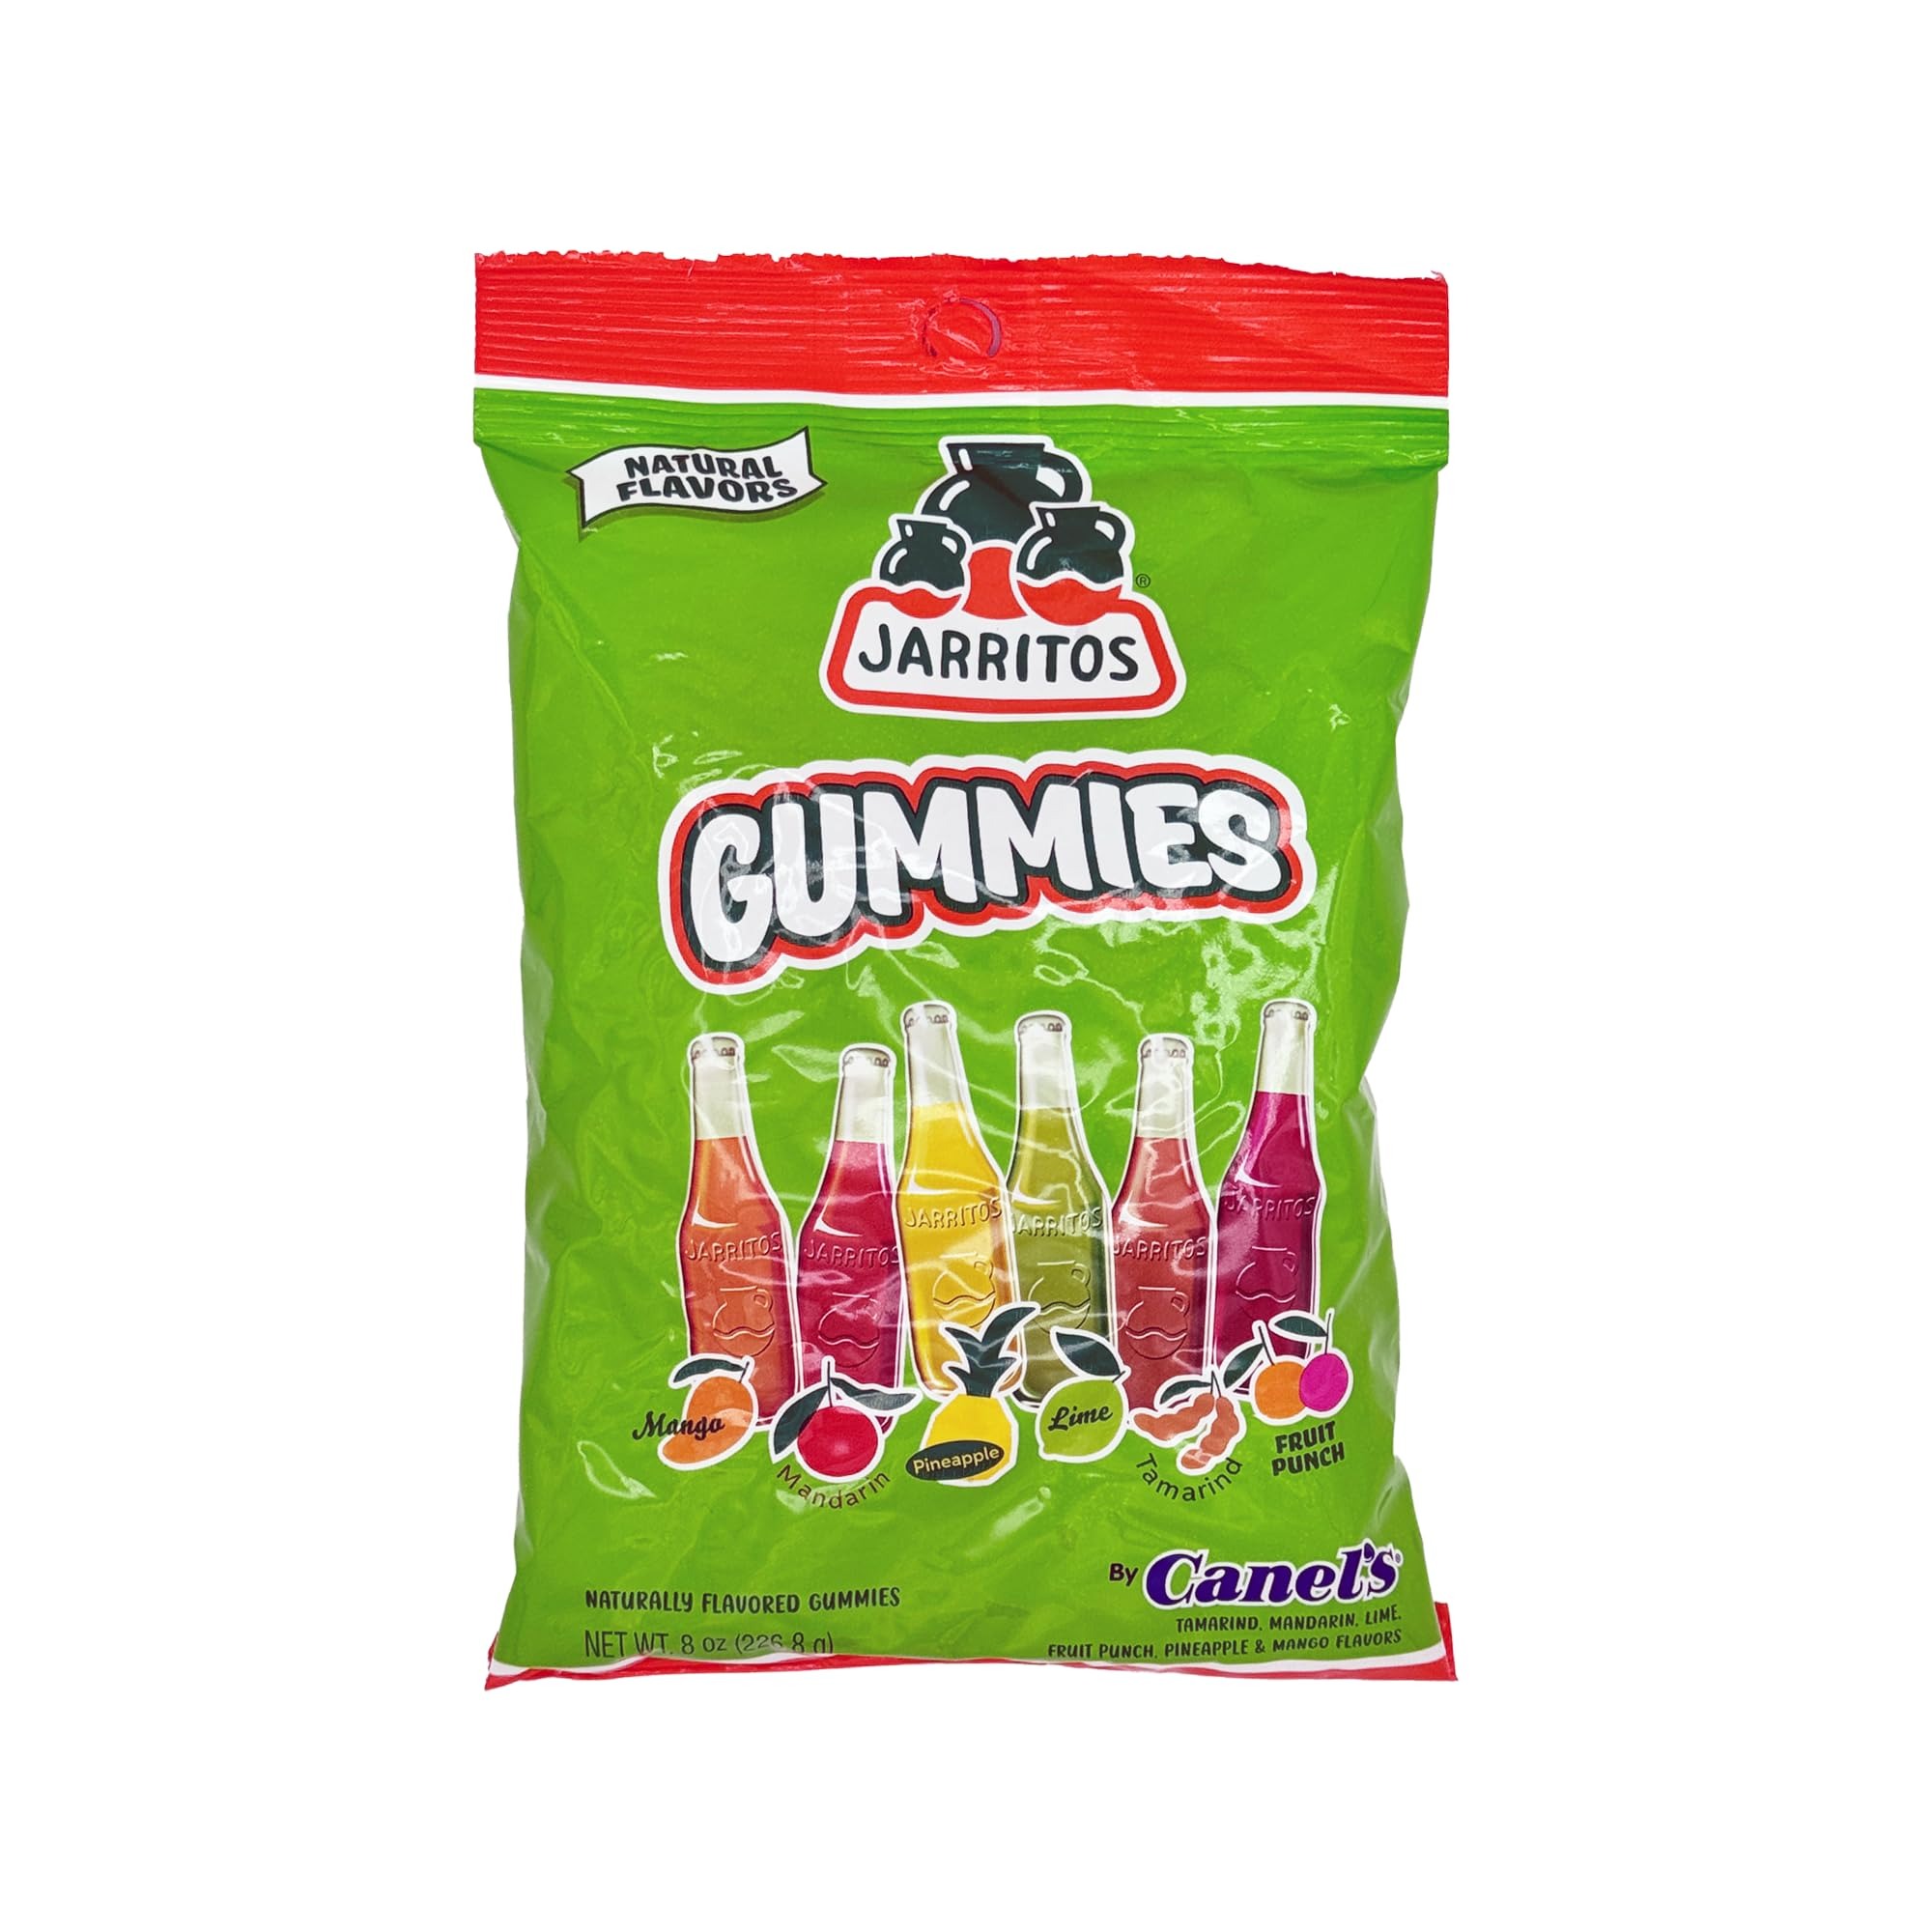
Item Name: Jarritos Gummies - Sour or Sweet Naturally Flavored Gummy Candy, Mexican Candies, Dulces Mexicanos, Snack, Treat (Sweet)
Bullet Point 1: Gummies made by Canel's in the shape and flavor's of the popular Jarritos drinks.
Bullet Point 2: Available in sweet or sour
Product Description: Indulge in the delicious world of Jarritos Gummies, a delightful treat straight from Mexico. These sour or sweet naturally flavored gummy candies are shaped like the iconic Jarritos bottles and come in 6 mouth-watering flavors. Flavor Variety: Enjoy a burst of tamarind, lime, mango, orange, pineapple, and fruity flavors all in one pack. Mexican Delicacy: Experience authentic Mexican candies with every bite of these Dulces Mexicanos. Made with Sugar: Crafted using quality ingredients such as sugar for a sweet and satisfying taste. This assorted pack is perfect for snacking or satisfying your sweet cravings. Whether you prefer sour or sweet treats, these gummies are sure to delight your taste buds. Stock up on this 8 oz bag to enjoy this delightful snack anytime! Nutritional Facts: Calories 120 Total Fat 0g Sodium 15mg Total Carbohydrate 27g Protein 2g
Value: 8.0
Unit: Ounce

Price: 9.99